Than Shwe

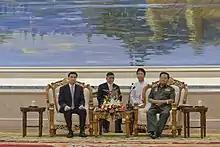
Senior General Than Shwe meets with Thai Prime Minister Abhisit Vejjajiva at Naypyidaw in 2010.

Than Shwe relaxed some state control over the economy, and was a supporter of Burma's participation in the Association of South East Asian Nations (ASEAN). He also oversaw a large crackdown on corruption, which saw a number of cabinet ministers and regional commanders sacked in 1997.